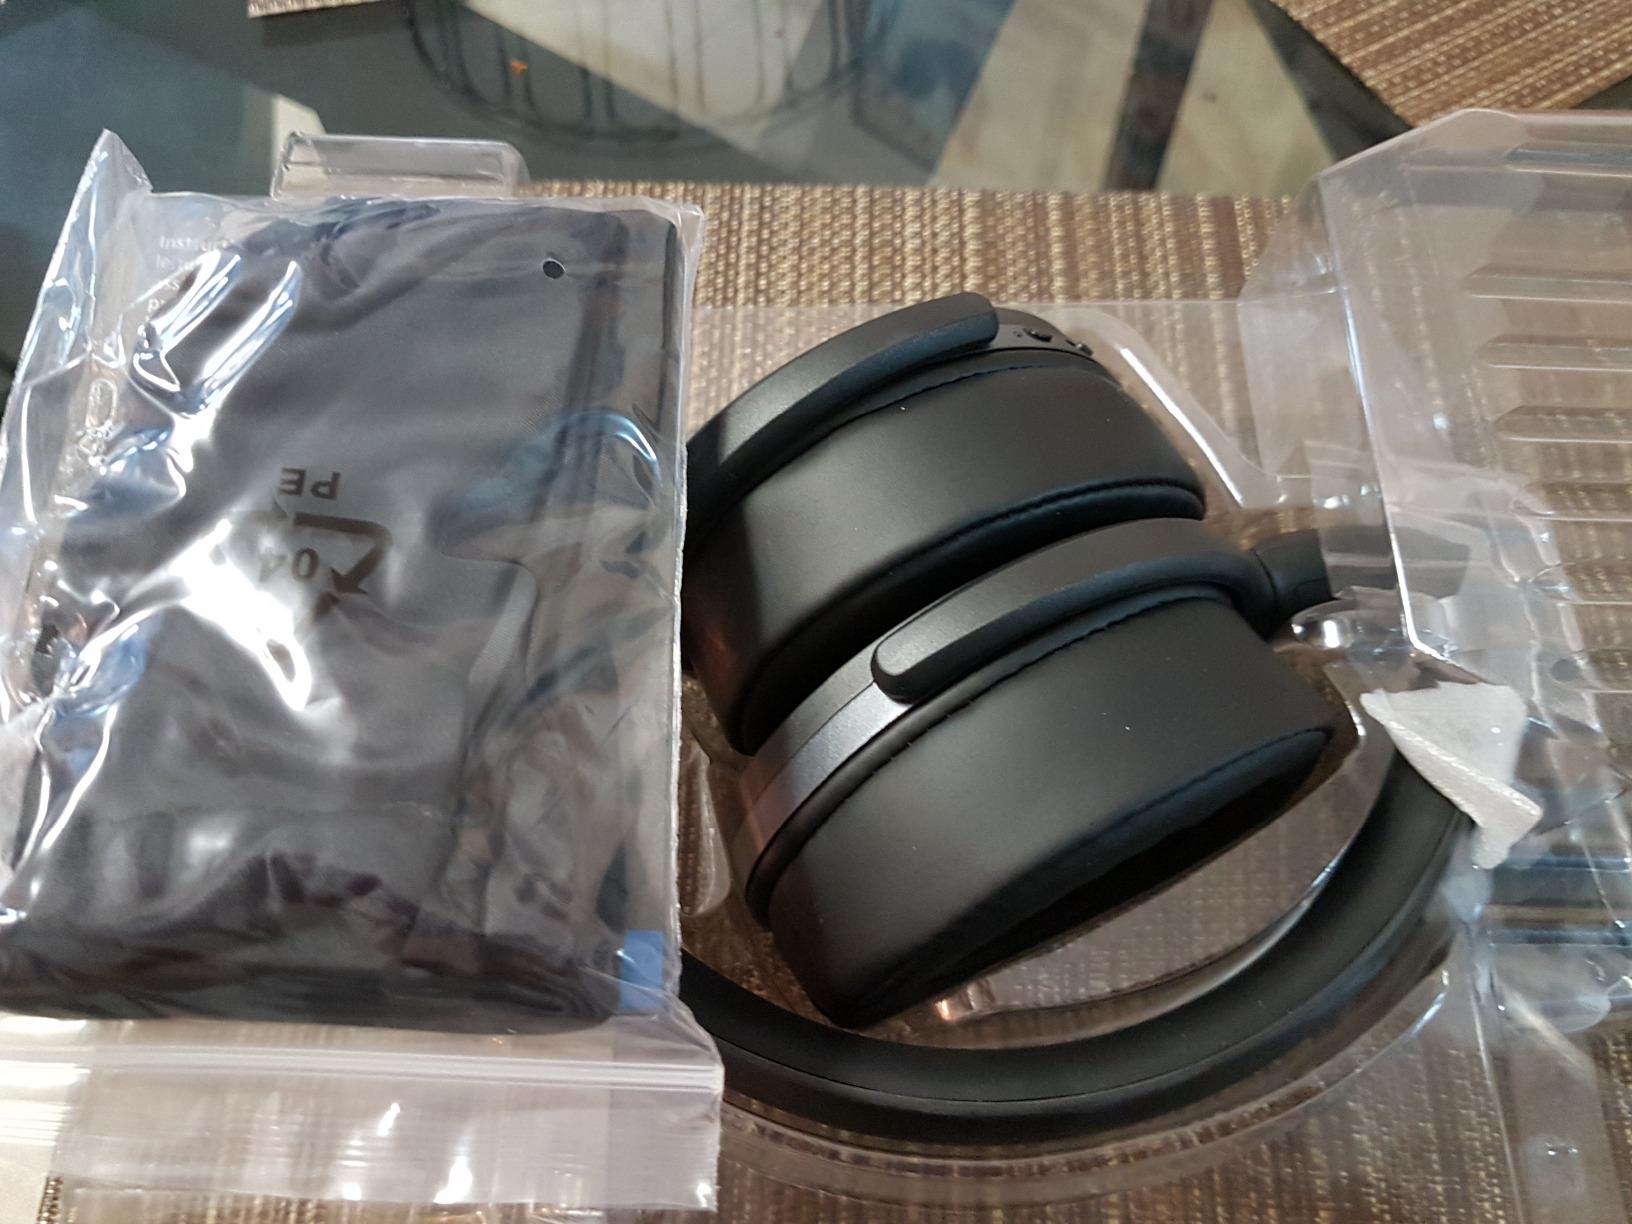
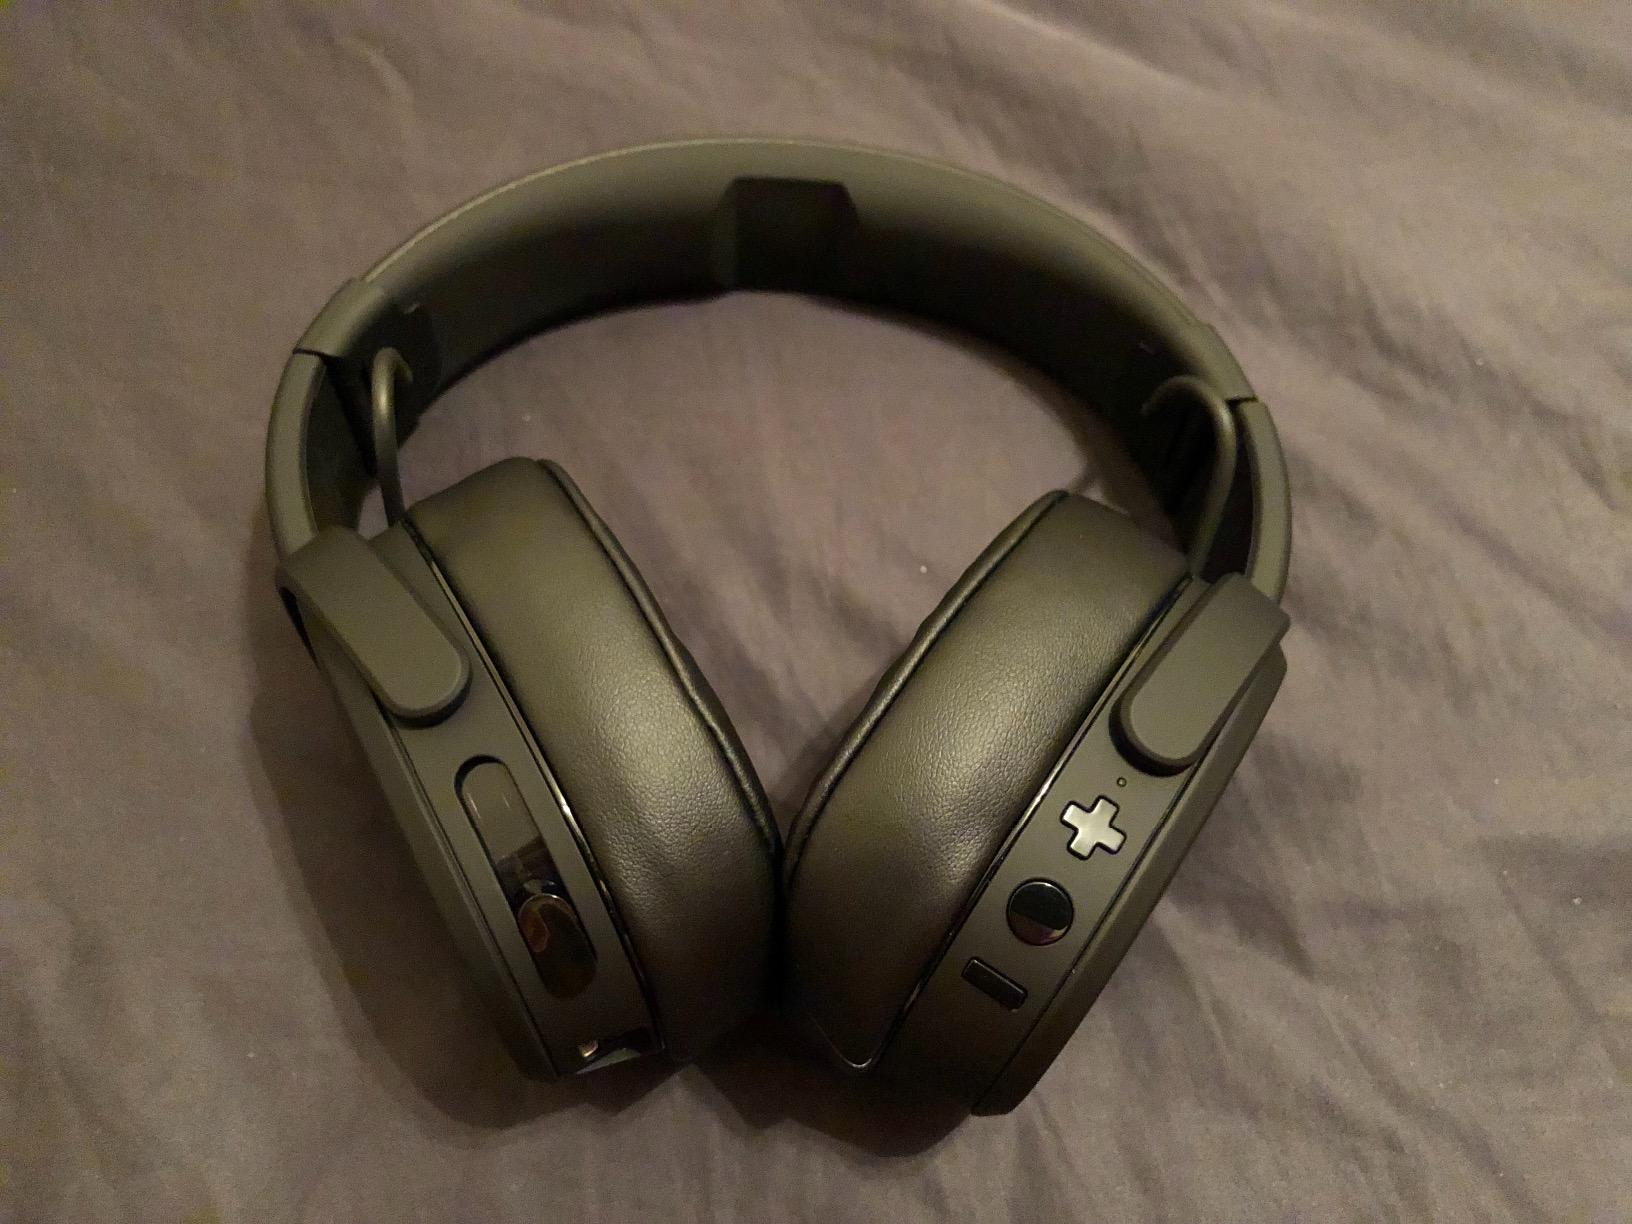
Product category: headphones
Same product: no